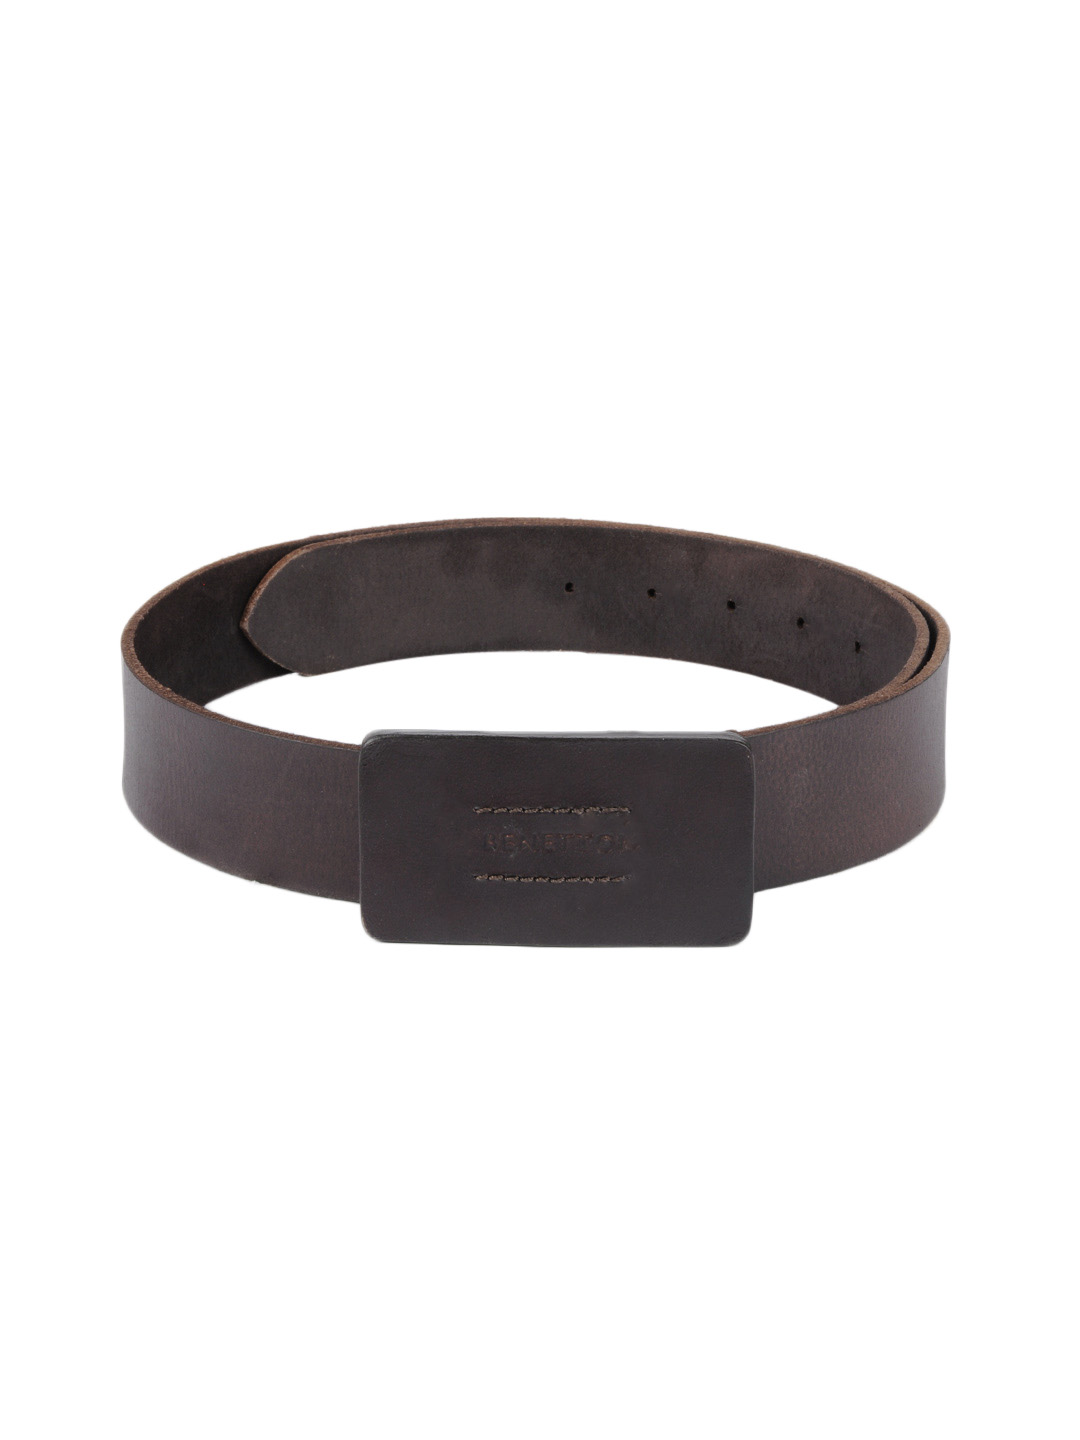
United Colors of Benetton Men Brown Belt
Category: Accessories / Belts / Belts
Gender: Men
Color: Brown
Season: Summer 2012
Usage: Casual